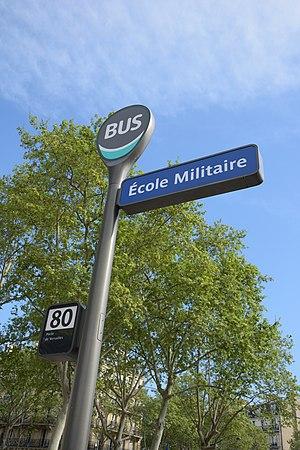
Arrêt de bus RATP «
Le réseau de bus RATP couvre l'ensemble du territoire de la ville de Paris et la partie centrale de l'unité urbaine de Paris. Il constitue un réseau dense de transports en commun complémentaire des réseaux ferrés, organisé et financé par Île-de-France Mobilités.